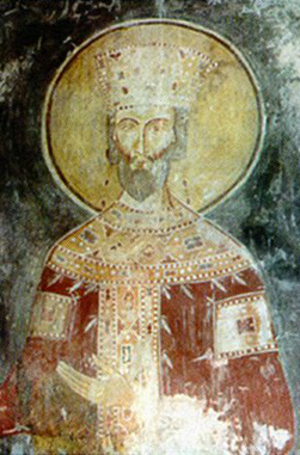
Georgiske herskere
Bagrat 3. af Georgien anser som den første hersker over det samlede Georgien.
Denne liste over georgiske herskere starter i 1008, da det kendte Bagrationi-dynasti forenede de to georgiske stater Kartli og Kakheti. Ved Giorgi 8.s død i 1466 splittedes riget i 3 dele: Kartli, Kakheti og Imereti. Af disse anses Kartli for arvtageren, da Bagrationi'erne bevarede magten her. I denne periode var Kartli og Kakheti ofte i krig med hinanden, hvorfor listen nogel steder afbrydes af, at det ene land erobrer det andet. Ved Kong Jeses død i 1727 samledes Kartli og Kakheti igen til et land, der efter Giorgi 12.s død i 1800 annekteredes af Rusland. Imereti annekteredes af Rusland i 1810.